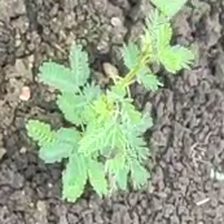
Weed species: Dwarf_cassia_(Chamaecrista pumila)